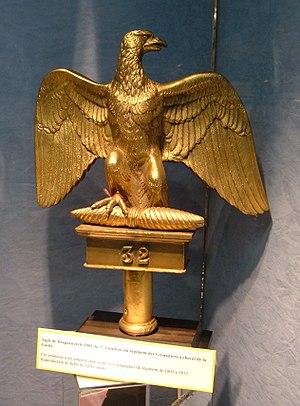
L’aigle de drapeau, parfois appelé aigle impériale, est la sculpture en bronze d'un aigle qui, monté sur une hampe avec un drapeau, sert d'étendard lors des batailles de la Grande Armée de Napoléon Iᵉʳ pendant les guerres napoléoniennes.